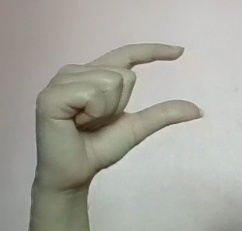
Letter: dal